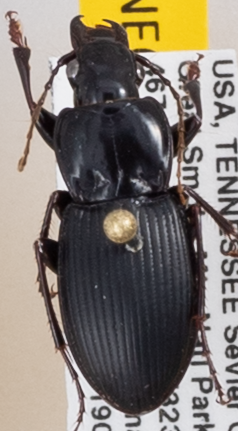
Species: Cyclotrachelus sigillatus
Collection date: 2019-07-09
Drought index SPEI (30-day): -0.24
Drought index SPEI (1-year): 2.09
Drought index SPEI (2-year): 2.09